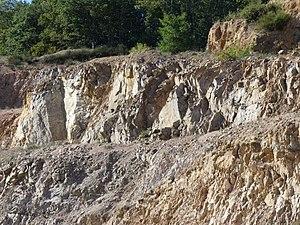
La carrière exploitée par la SEGRA à Abjat-sur-Bandiat, Dordogne, France.